2010 Arab League summit

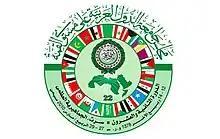
Arab League Summit Emblem

The Arab League 22nd Summit was held in Sirte, Libya on 27 March 2010.